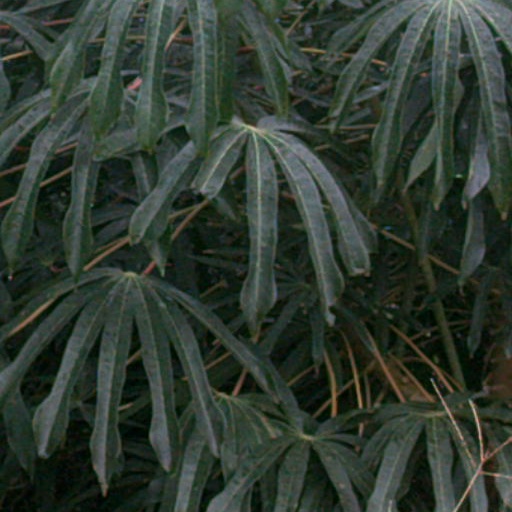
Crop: cassava